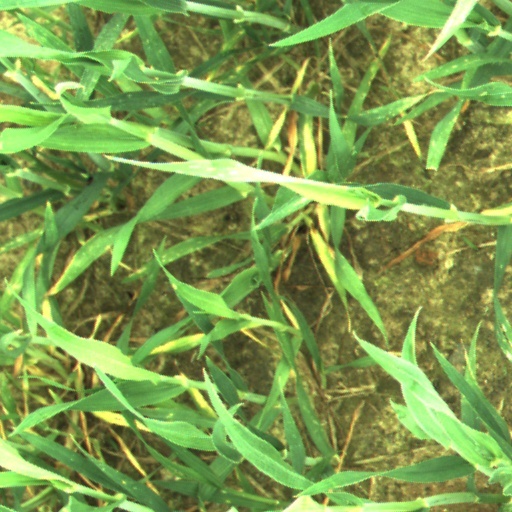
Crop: wheat